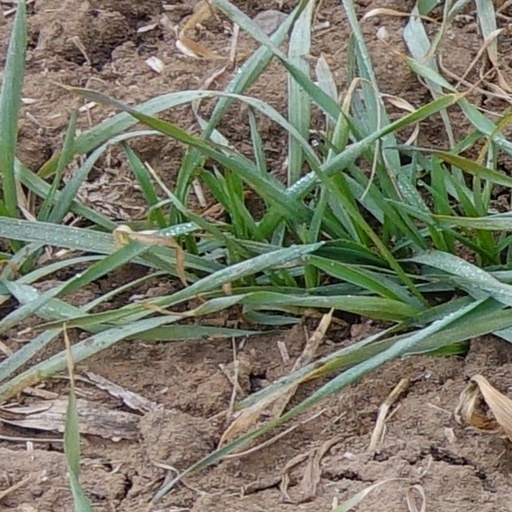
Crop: wheat